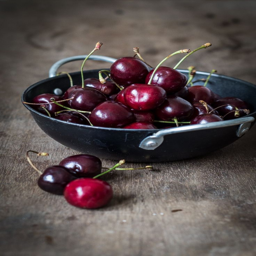
tv genre with a view